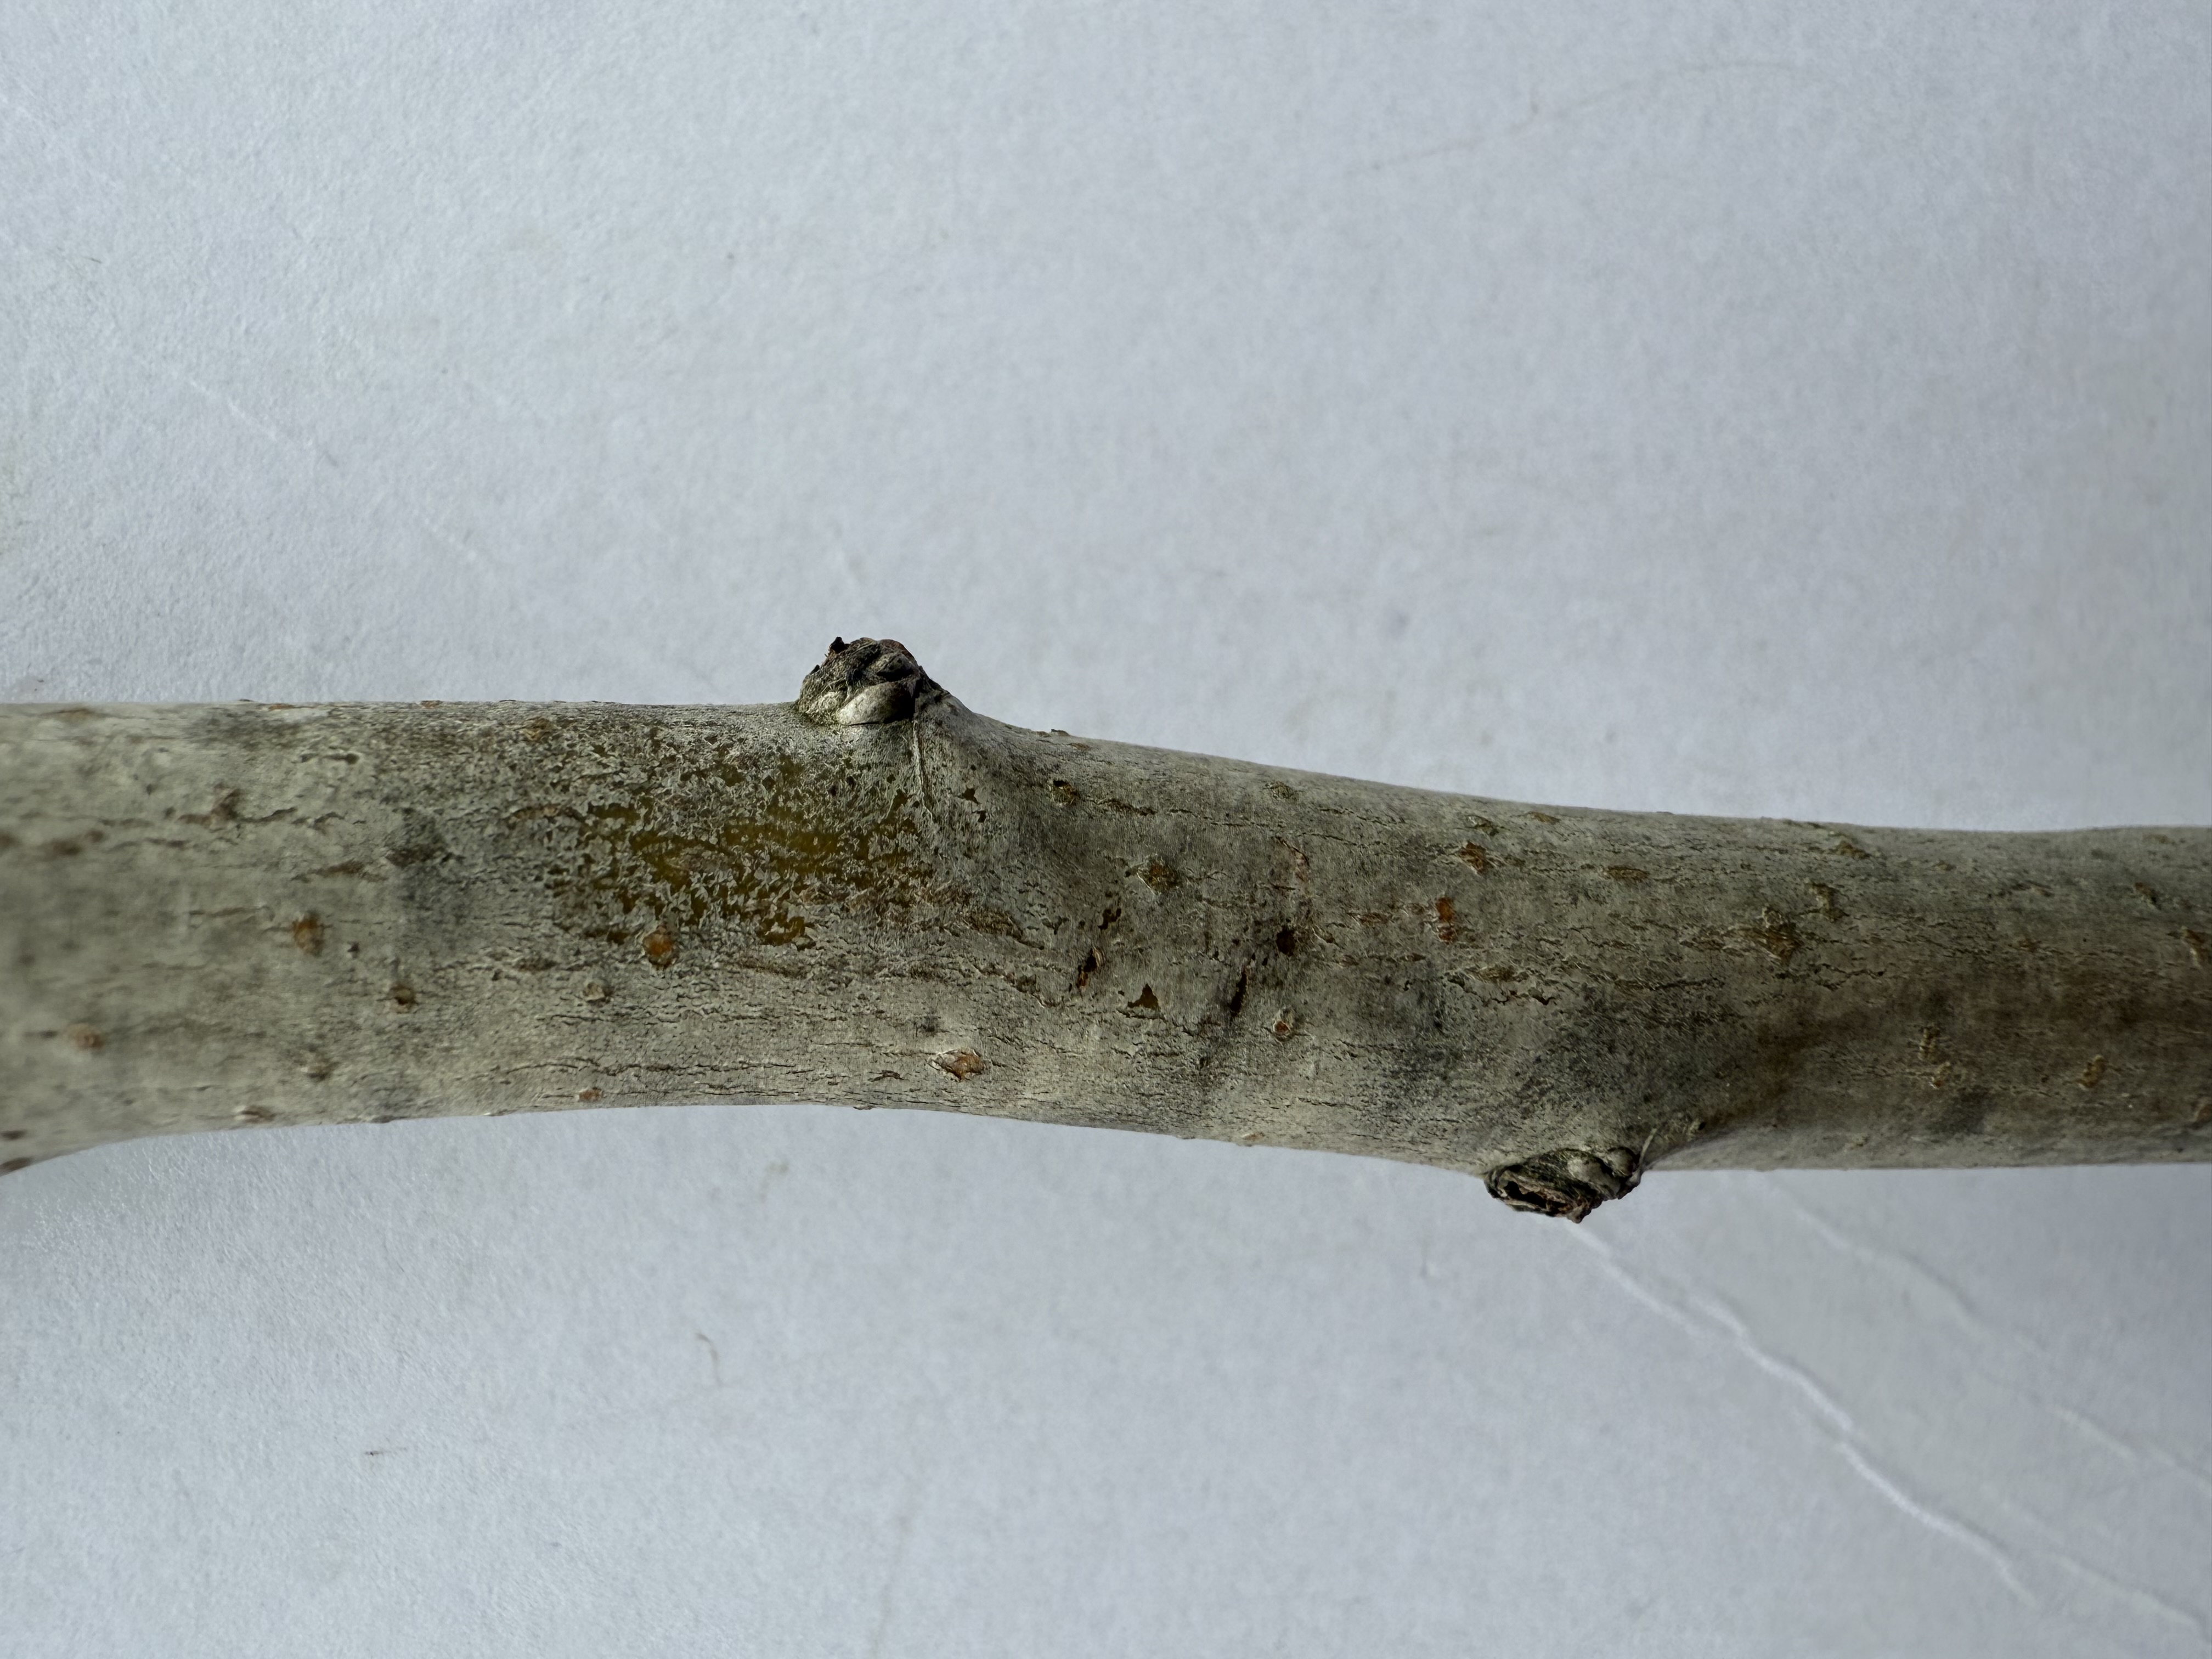
Variety: Deveci Pear